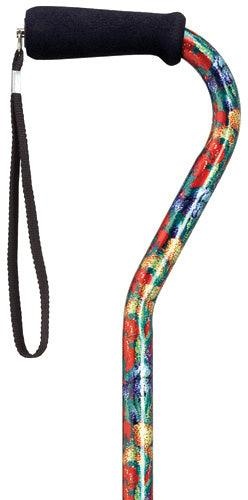
Summer Garden Offset Adjustable Cane 30-39"
Aluminum offset design, with firm soft cushion latex free grip designed to reduce fatigue. This stylish cane is made from 7/8" diameter aluminum tubing with easy push button adjustment from 30"- 39", secures with an aluminum lock nut for additional safety, includes wrist strap and rubber tip. Available in many designs listed separately. Replacement tips, grips, straps available.
Category: Health & Beauty > Health Care > Mobility & Accessibility > Walking Aids > Canes & Walking Sticks > Offset Canes